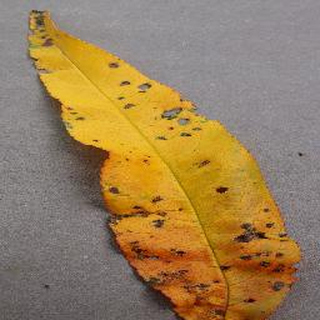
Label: peach_bacterial_spot